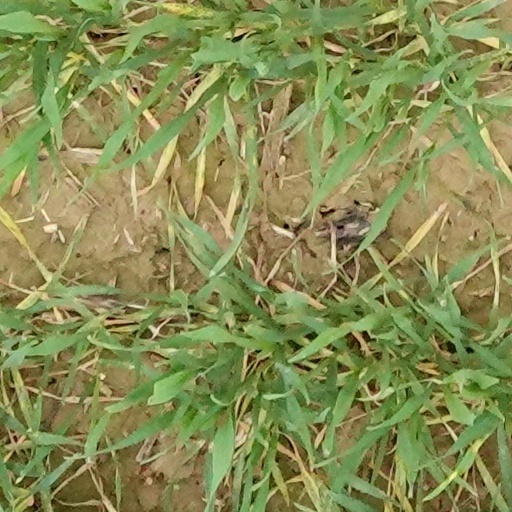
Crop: wheat